Ashley County, Arkansas

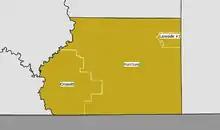
Public school district boundaries in Ashley County as of July 2016

The Crossett Experimental Forest is a property donated by Georgia-Pacific Corporation in 1934 to research forest management in second-growth loblolly pine and shortleaf pine forests. Within the Forest is the Reynolds Natural Area, a stand that has been largely untouched since the area's creation in 1934. The property is managed by the Southern Research Station of the United States Forest Service.